Top Management (video game)

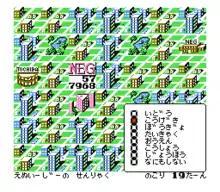
In order for NEC (NEG) to get ahead in the virtual "business world," they must advertise their products in order to get the consumers to abandon Toshiba's (Tochiba) sphere of influence over top of them.

Using the management abilities provided by the game, players must turn their fledgling into a profitable super corporation. Created by Koei, the game was geared towards Japanese business students in high school, college, and university while also attempting to appeal to casual gamers who have an interest in learning how a Japanese corporation is operated.